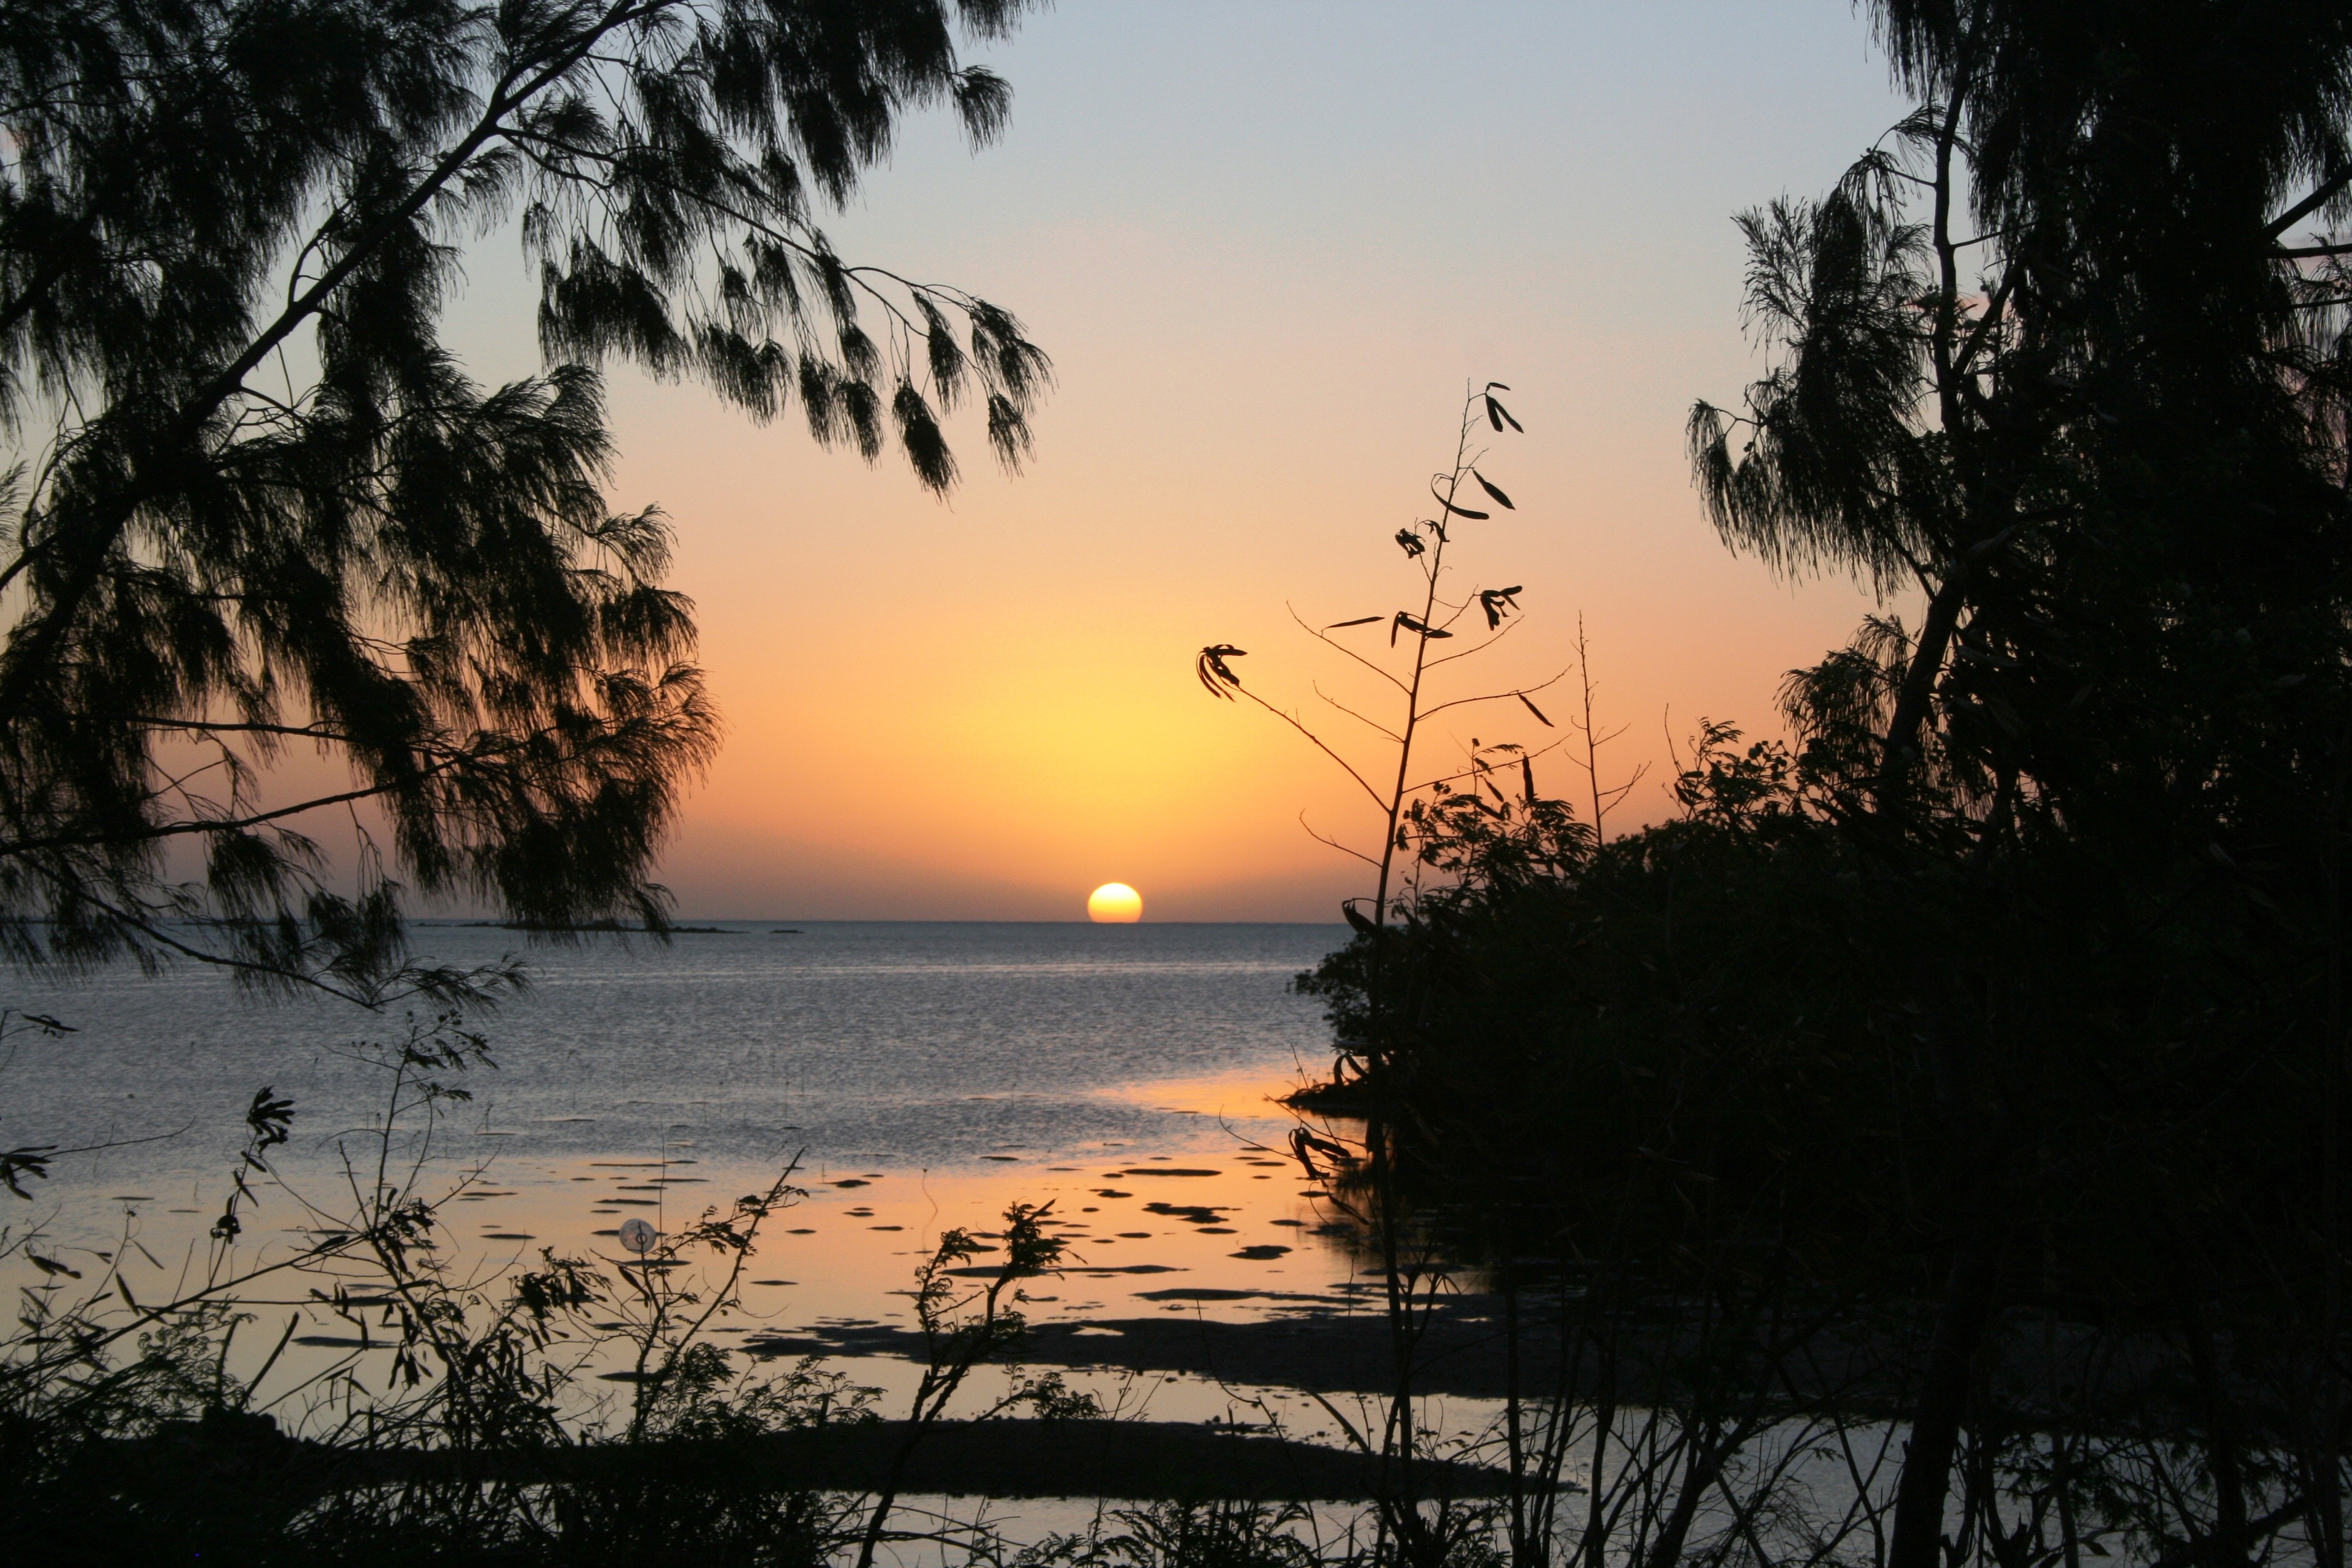
beach, sea, tree, nature, sun, sunrise, sunset, sunlight, morning, dawn, travel, dusk, evening, reflection, relax, trees, new caledonia, sun kisses water, atmospheric phenomenon